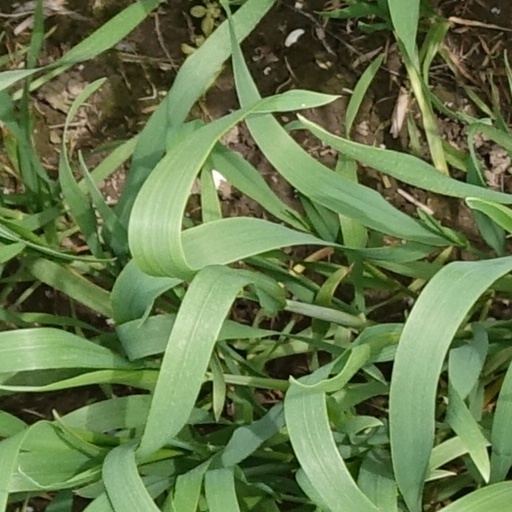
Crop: wheat